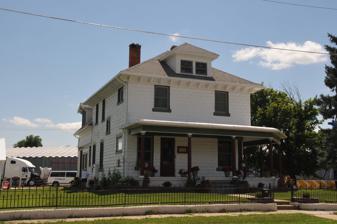
Building: Thomas Haskins Gay House
Country: United States of America
Year built: 1914
Historic house in South Dakota, United States United States historic place Thomas Haskins Gay House U.S. National Register of Historic Places Show map of South Dakota Show map of the United States Location 704 Harding, Belle Fourche, South Dakota Coordinates 44°40′13″N 103°51′00″W / 44.67028°N 103.85000°W / 44.67028; -103.85000 Area 1 acre (0.40 ha) Built 1914 NRHP reference No. 82003919 Added to NRHP July 19, 1982 The Thomas Haskins Gay House , at 704 Harding in Belle Fourche, South Dakota , was built in 1914.  Also known as the Gay-Frerich House , it was listed on the National Register of Historic Places in 1982. It is a two-story "cube shape" house, built (with some modification) to a pattern book design from Radford American Homes, specifically Design No. 8361, which appeared in William A. Radford's "Cement Houses and How to Build Them", published c.1900-1910. The property includes a carriage house . References